Judith Blunt-Lytton, 16th Baroness Wentworth

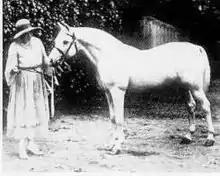
Lady Wentworth and her prized Arabian stallion, Skowronek.

In 1917, Judith inherited her mother's barony of Wentworth. Due primarily to the maneuvering of Wilfrid in an attempt to disinherit Judith and obtain the entire Crabbet property, Judith and her mother were estranged at the time and thus Lady Anne's share of the Crabbet Stud passed to Judith's daughters, under the oversight of an independent trustee. This angered Wilfrid and a lawsuit soon followed. Ownership of the Arabian horses went back and forth between the estates of father and daughter in the following years. Wilfrid sold a number of horses in his control, mostly to pay off debts. Some animals were later repurchased by Judith, though she was unable to recover others, especially those exported to the United States. The lawsuit was eventually settled in favour of the granddaughters and Judith. Between her own pre-existing ownership and the shares of the estate she purchased from the trustee for her daughters, Judith retained control of the Stud, though she had to overcome considerable financial difficulties.